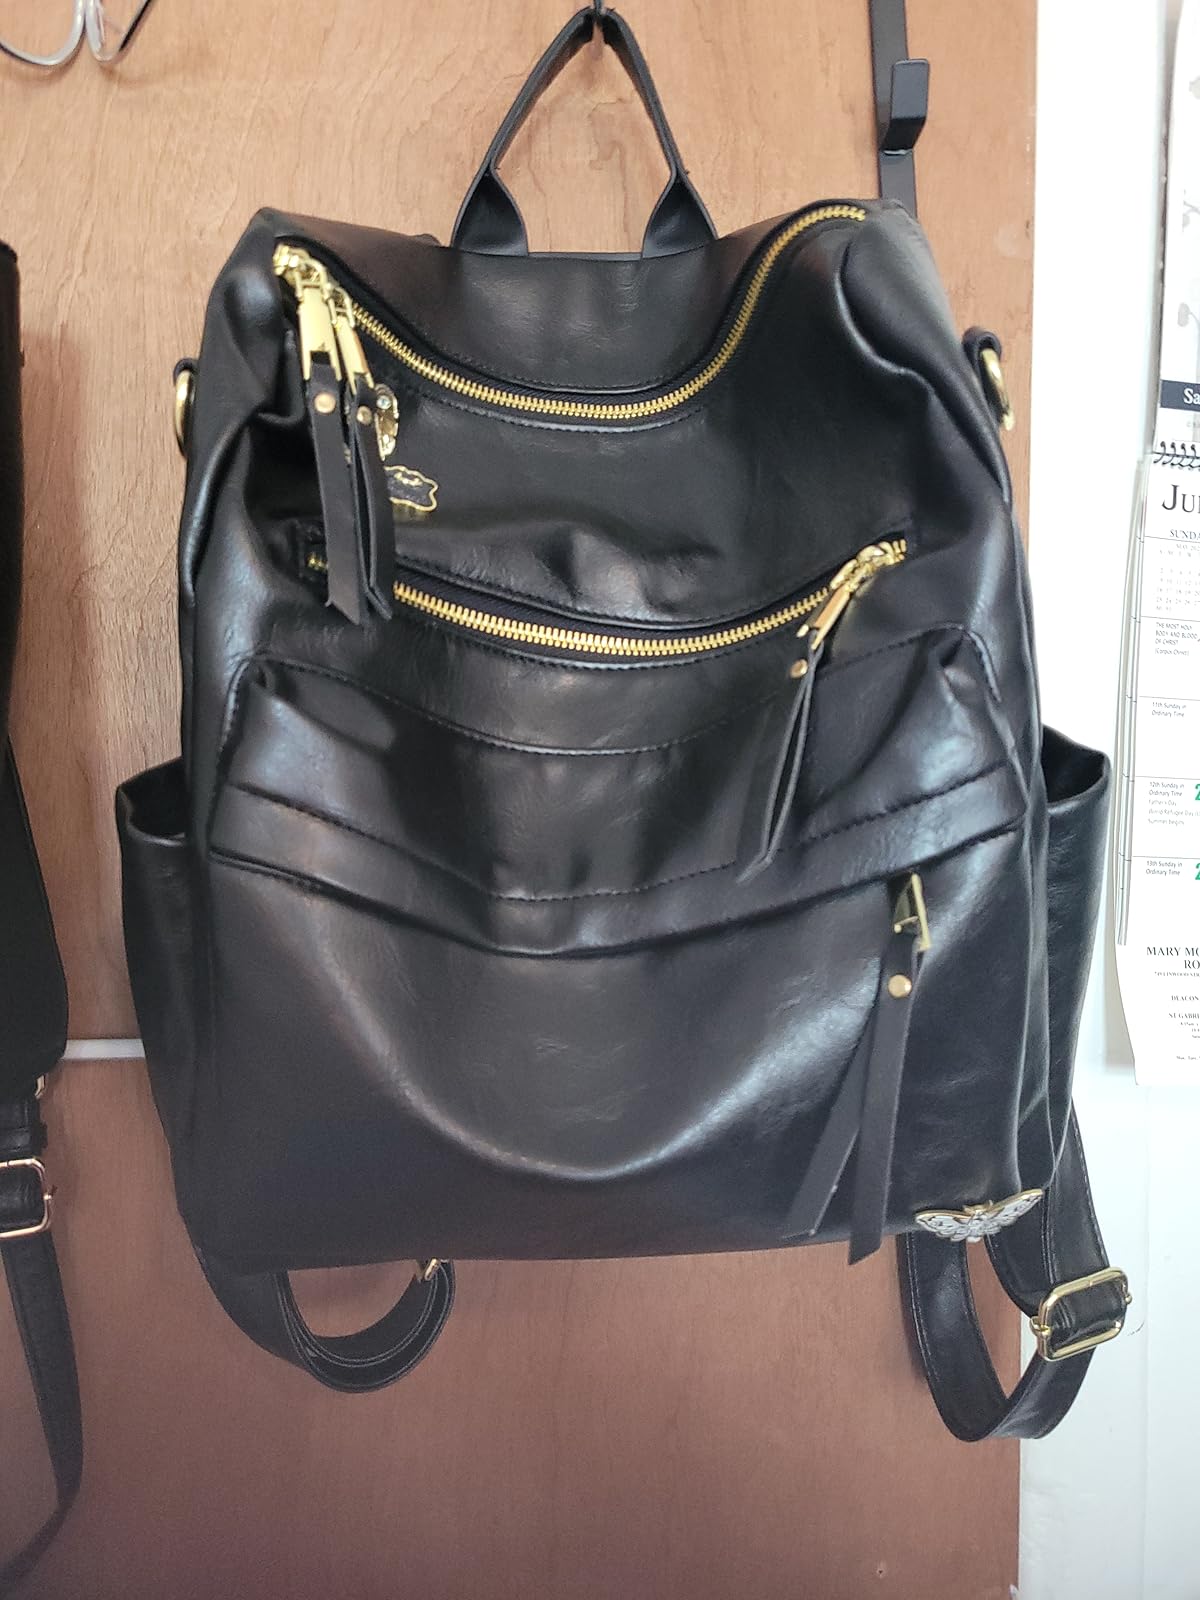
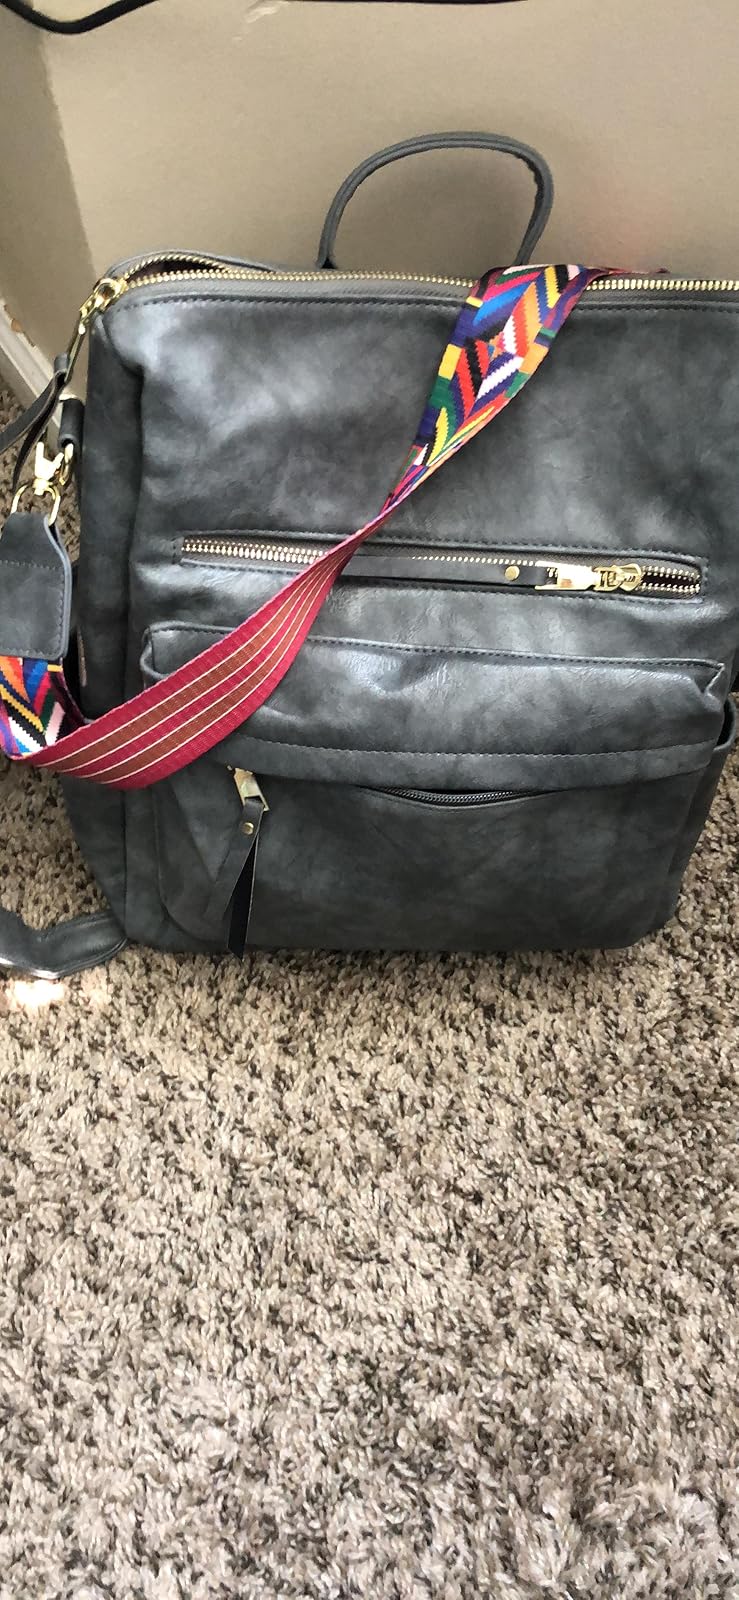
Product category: accessories_handbag
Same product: no